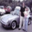
Label: automobile